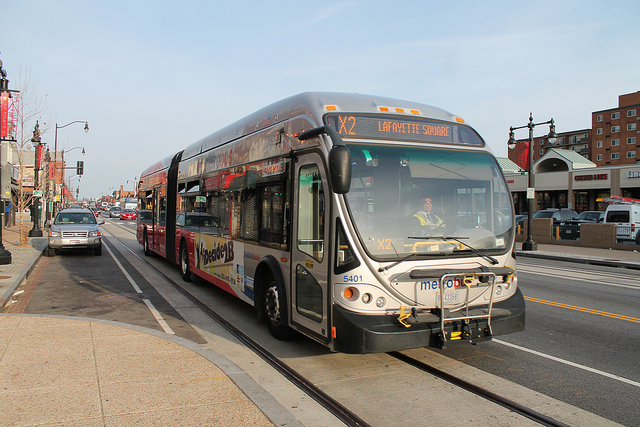
A silver bus passing by cars on a street.

The city bus is traveling down the road.

a public transit bus on a city street

A two car bus driving along a street.